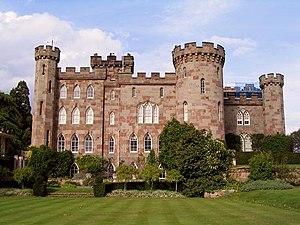
William Henry Hugh Cholmondeley, 3ᵉ marquis de Cholmondeley, titré Lord Henry Cholmondeley de 1815 à 1870, était un pair britannique et un député conservateur.
Cholmondeley est une localité d'Angleterre située dans le comté de Cheshire.
Marquis de Cholmondeley, est un titre de la pairie du Royaume-Uni.
George James Cholmondeley, 1ᵉʳ marquis de Cholmondeley KG, GCH, PC, titré vicomte Malpas entre 1764 et 1770 et connu sous le nom de comte de Cholmondeley entre 1770 et 1815, est un pair et homme politique britannique.
George Horatio Cholmondeley, 2ᵉ marquis de Cholmondeley PC, titré vicomte Malpas de 1792 à 1815, puis comte de Rocksavage jusqu'en 1827, était un pair britannique et Lord-grand-chambellan d'Angleterre entre 1830 et 1838. Avant d'être appelé à la Chambre des lords, il a été député conservateur de 1817 à 1821.